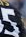
Number: 5